Gio. Ansaldo & C.

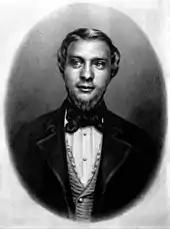
Giovanni Ansaldo, 1853

The company was founded in 1853 as Gio. Ansaldo & C. S.A.S. by renowned players in the Genoese business world, such as Giovanni Ansaldo, Raffaele Rubattino, Giacomo Filippo Penco and Carlo Bombrini. Until the end of the 19th century, the company focused on manufacturing and repairing railway components, quickly becoming a 10,000-worker company with seven factories, and starting to expand into sectors such as shipbuilding and mechanical works in general.